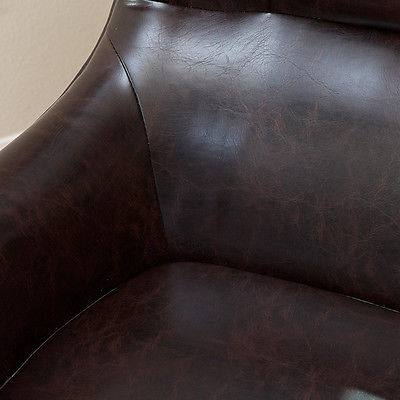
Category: chair